Hearts Aflame (film)

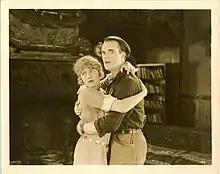
Ana Q. Nilsson and Craig Ward in a scene

On August 28, a stunt went terribly awry in the Kootenays, British Columbia. "A six acre plot of ground was soaked with 700 gallons of gasoline and set afire for a scene in which Miss Nilsson was to drive a locomotive through the flames." Nilsson was severely burned and required a week to recuperate. Craig Ward and cameraman Percy Hilburn, filming from "an asbestos cabinet built on the side of the locomotive", were also injured.